Somaliland

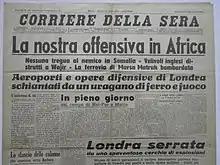

The Somaliland Campaign, also called the Anglo-Somali War or the Dervish War, was a series of military expeditions that took place between 1900 and 1920 in the Horn of Africa, pitting the Dervishes led by Mohammed Abdullah Hassan (nicknamed the "Mad Mullah") against the British. The British were assisted in their offensives by the Ethiopians and Italians. During the First World War (1914–1918), Hassan also received aid from the Ottomans, Germans and, for a time, from the Emperor Iyasu V of Ethiopia. The conflict ended when the British aerially bombed the Dervish capital of Taleh in February 1920.